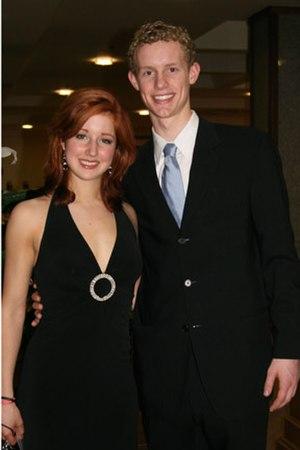
Emily Samuelson, née le 14 mai 1990 à Southfield, est une patineuse artistique américaine.